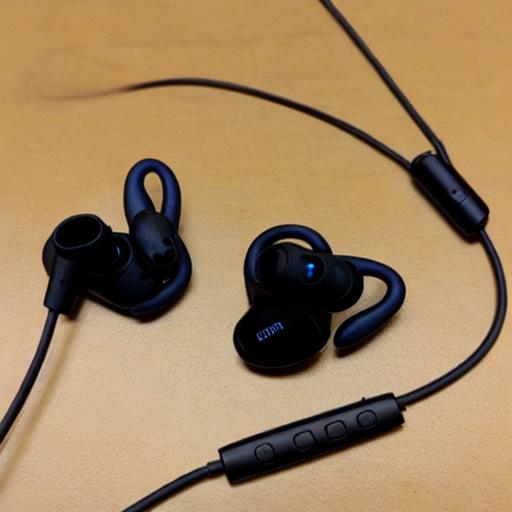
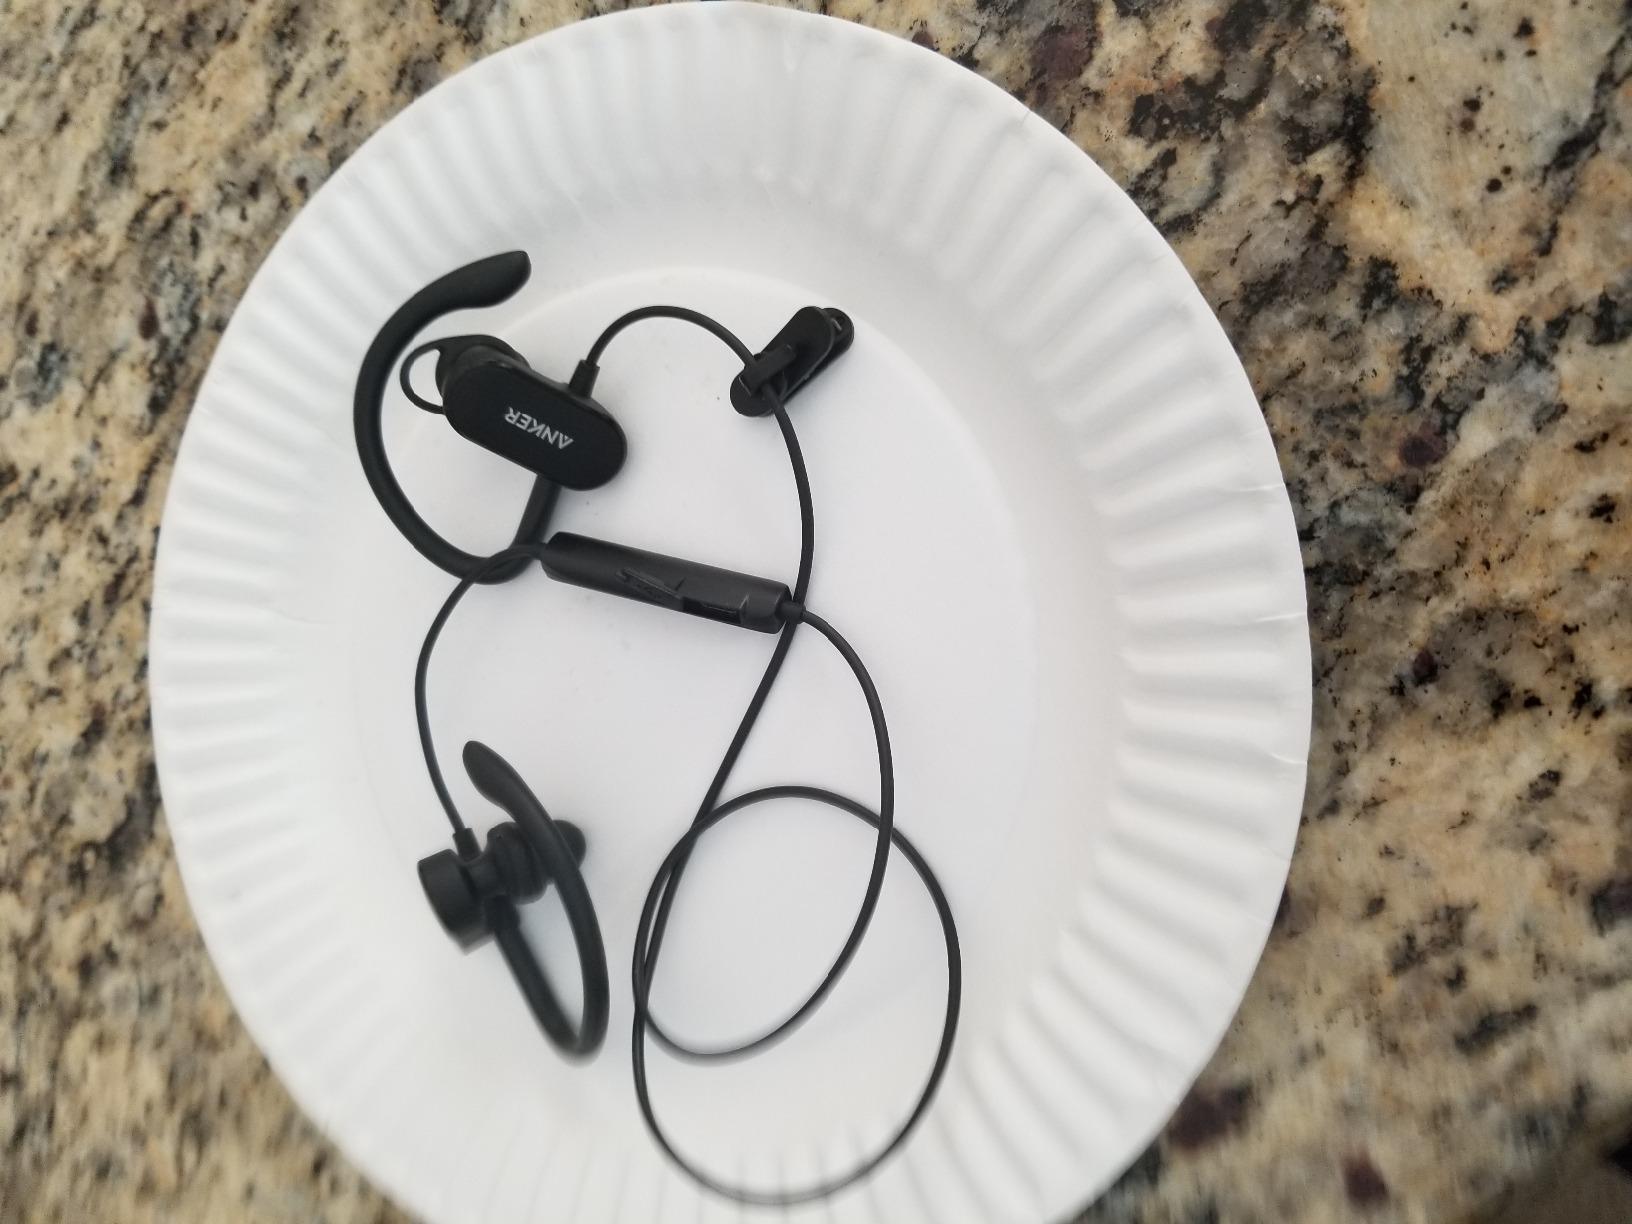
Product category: headphones
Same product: no